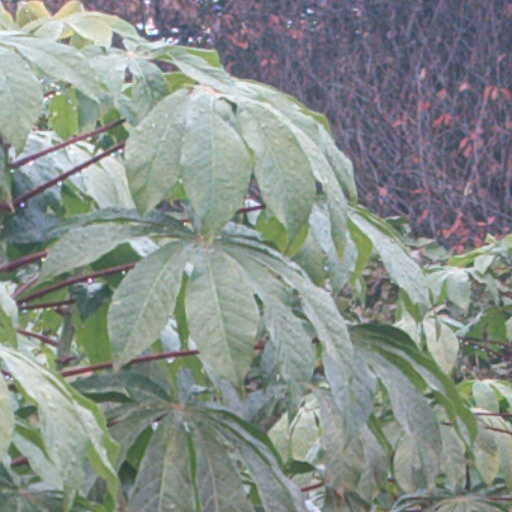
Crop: cassava